Blacknose shark

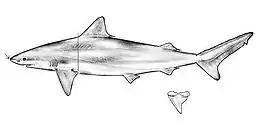
Drawing of a blacknose shark and one of its upper teeth - the arrows and vertical line refer to diagnostic features of the species.

The Cuban naturalist Felipe Poey published the first description of the blacknose shark in 1860 as "Squalus acronotus", in his "Memorias sobre la historia natural de la Isla de Cuba". Later authors moved this species to the genus "Carcharhinus". The type specimen was a 98-cm (3.2-ft)-long male caught off Cuba.